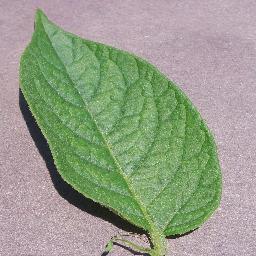
Label: Potato___healthy